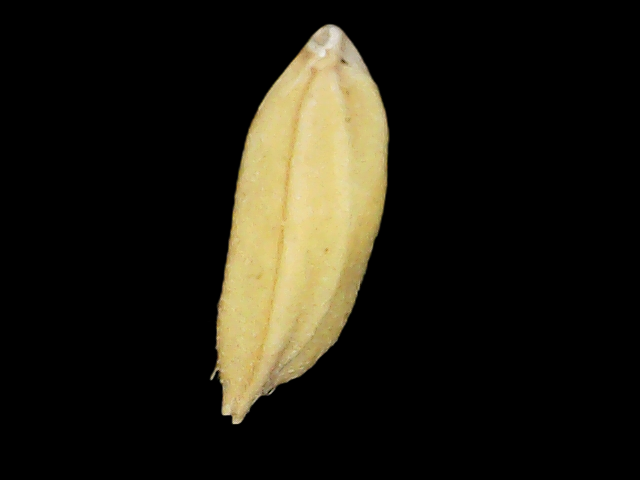
Rice variety: Binadhan24